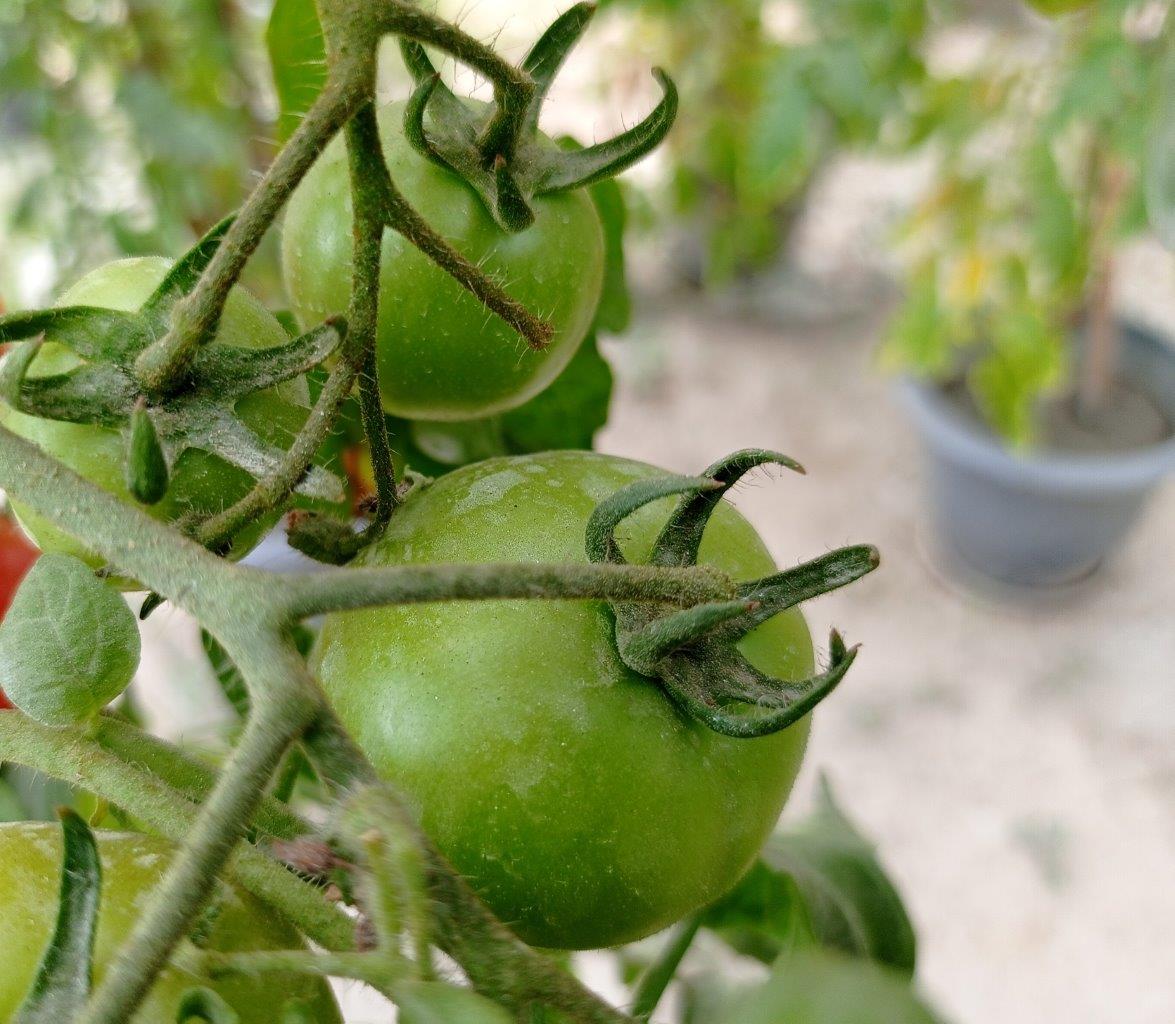
Maturity: Immature